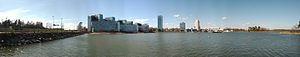
Keilaniemi est une section du quartier d'Otaniemi au sud-est d'Espoo en Finlande.